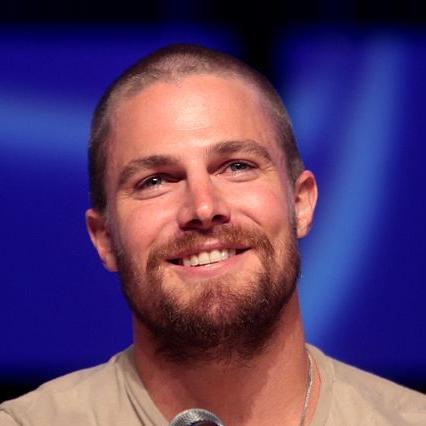
Age: 32